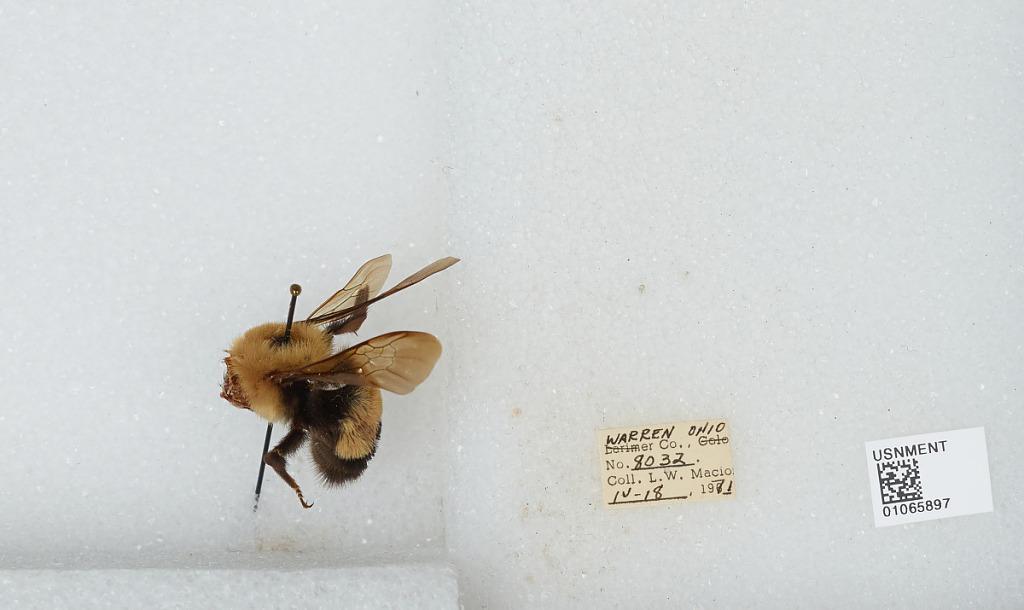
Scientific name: Bombus (Bombus) affinis Cresson
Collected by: L. Macior
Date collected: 1970-4-18
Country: United States
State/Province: Ohio
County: Warren
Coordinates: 39.4242, -84.1856